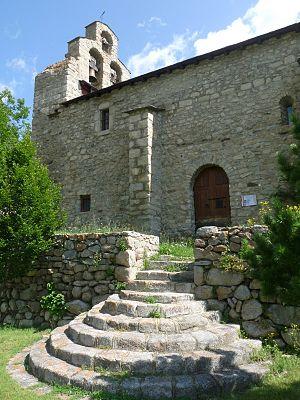
Chapelle de Courbassil, Porta, Pyrénées-Orientales, France
L'église Saint-Martial de Cortvassil est une église romane située dans le hameau de Courbassil, à Porta, dans le département français des Pyrénées-Orientales.